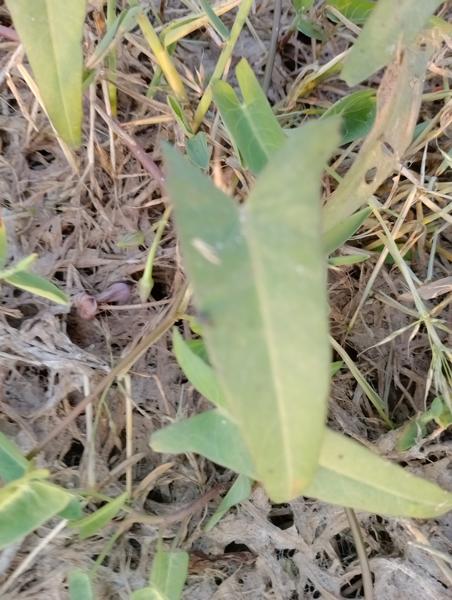
Weed species: Ipomoea aquatic